Prem Sanyas

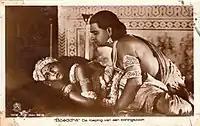
Seeta Devi and Himanshu Rai

A tale from India about the origin of the Buddha, "Prem Sanyas" depicts the story of Prince Siddhartha Gautama (portrayed by director Himansu Rai), the man who became the Buddha, as he journeys from privilege and seclusion to awareness of the inevitability of life's suffering, finally renouncing his kingdom to seek enlightenment.